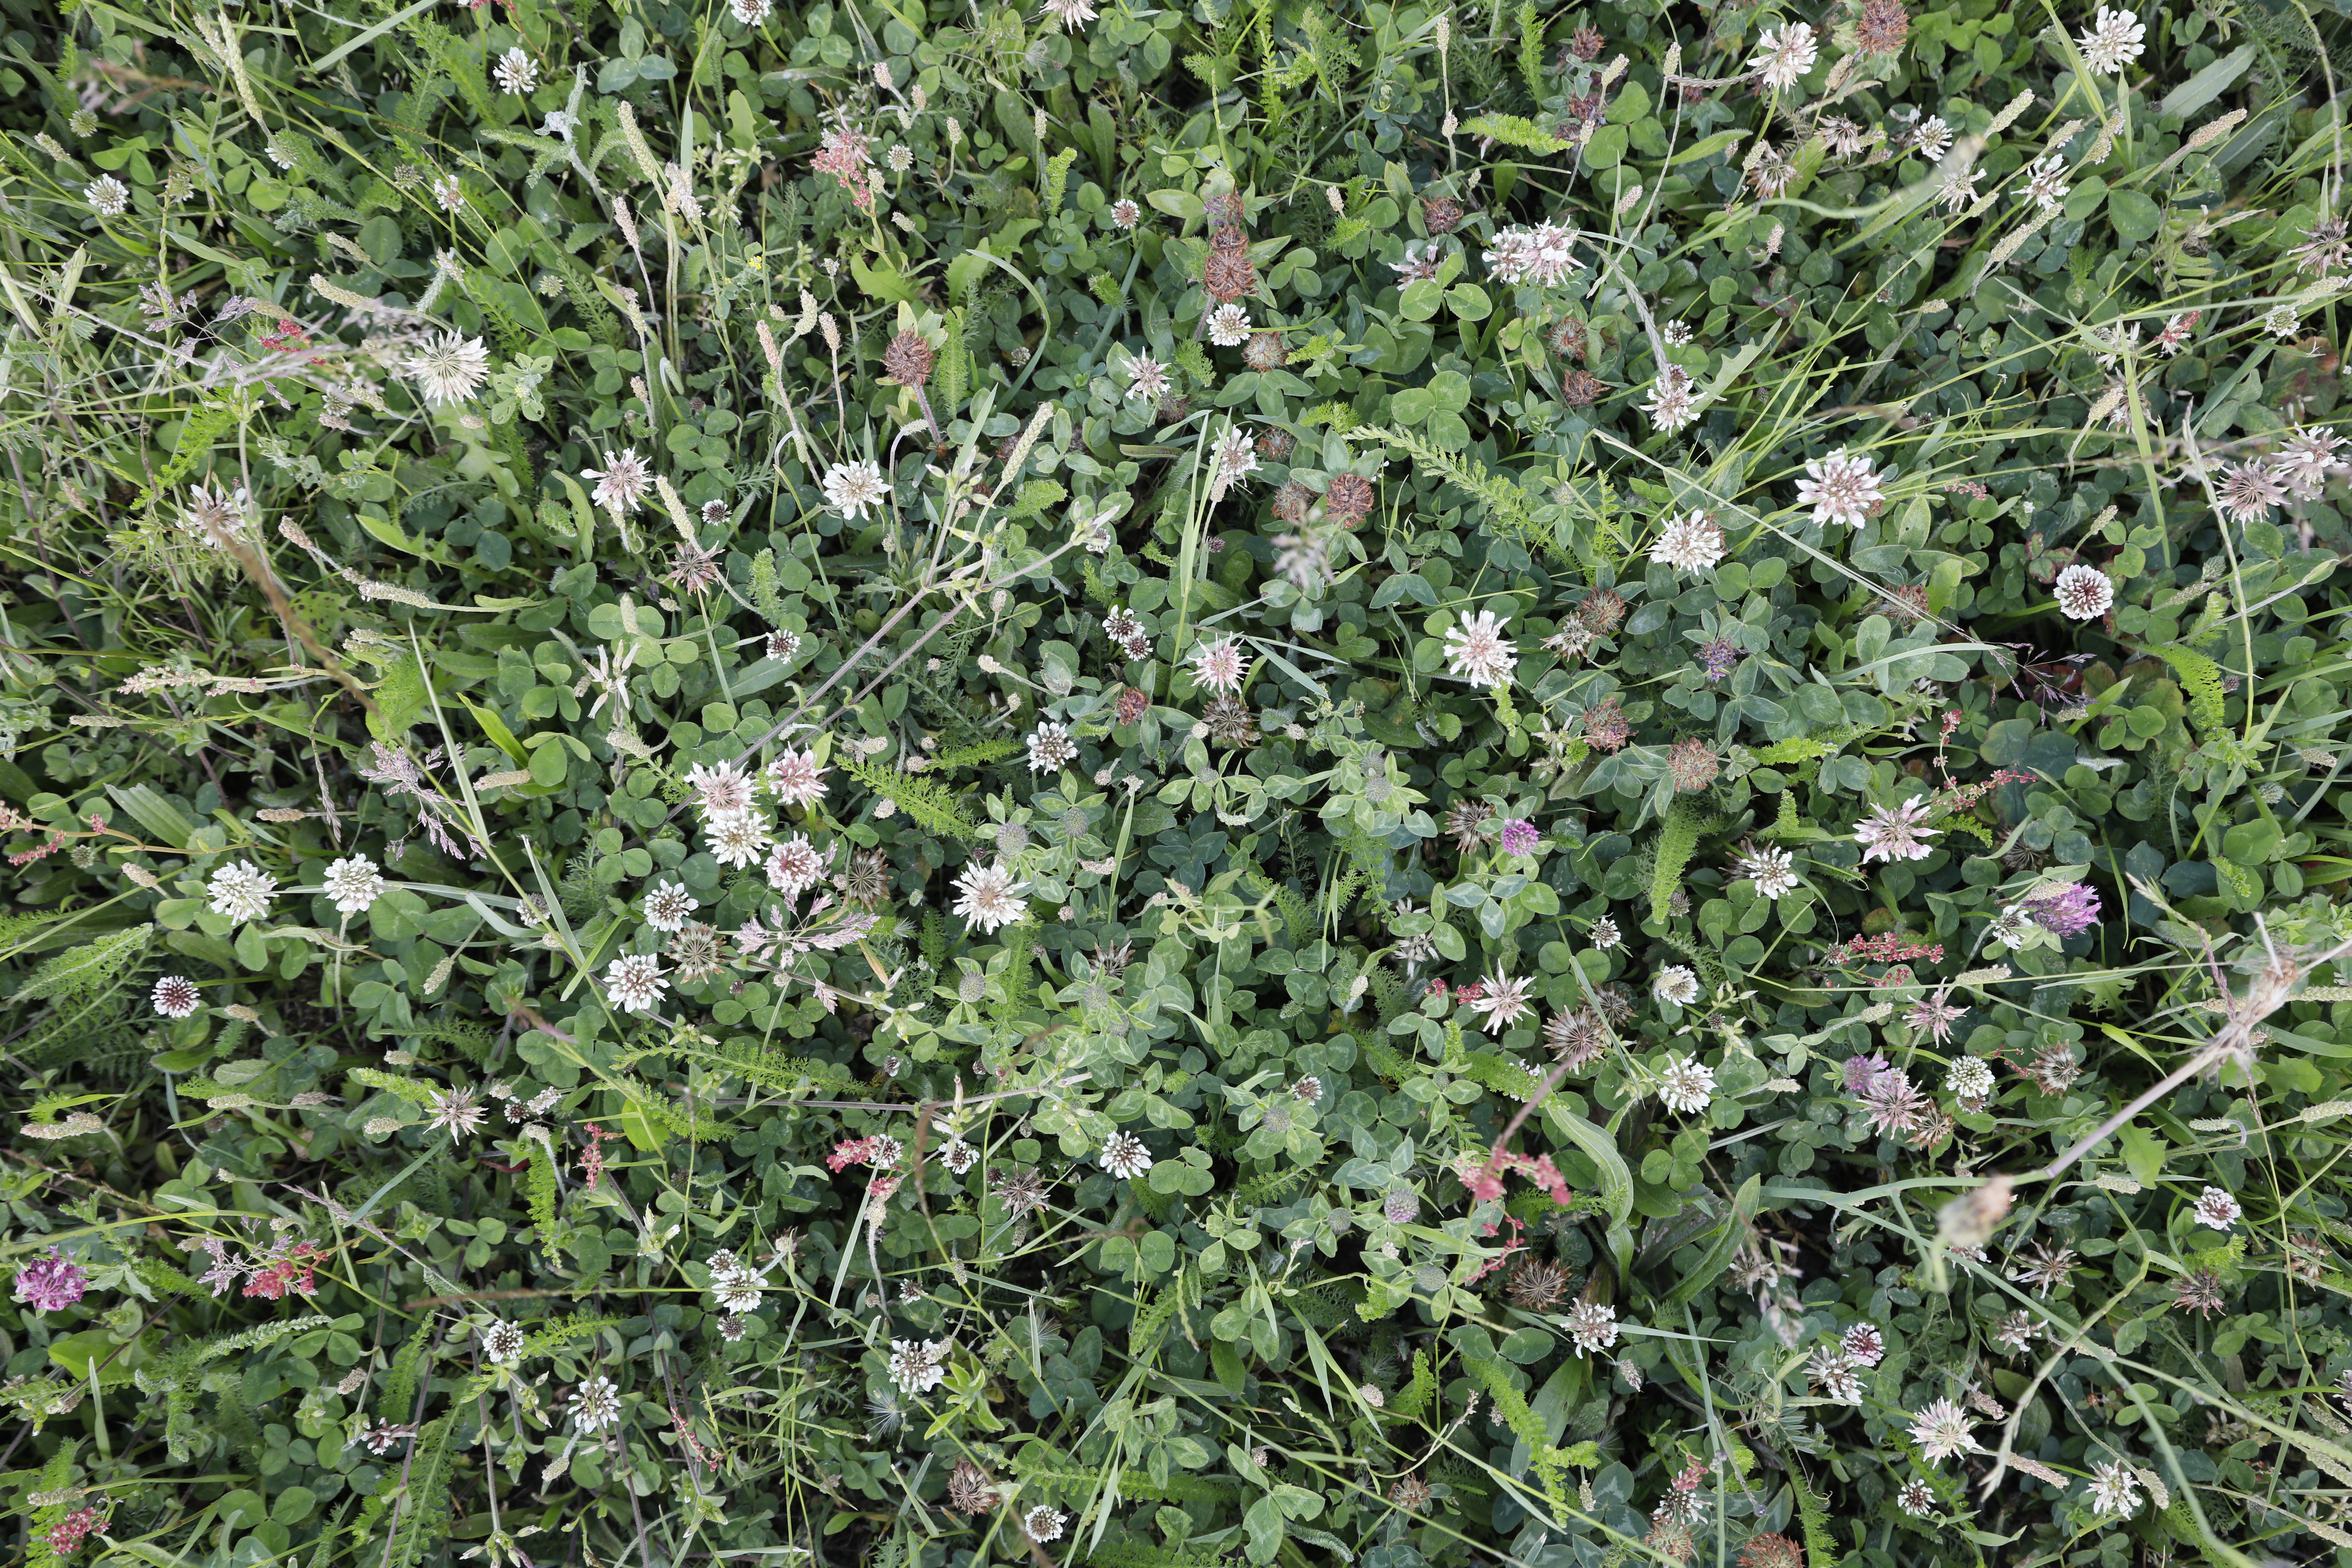
Plant species: Trifolium pratense, Trifolium repens